Donal Hughes

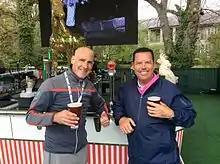
Donal Hughes with fellow broadcaster Rich Beem at the 2016 Irish Open

Donal Hughes (born in 1974) is an Irish sport broadcaster, influencer, and athlete. Originally known as a sports writer, Hughes transitioned his hobby into a second career when he became the golfing "SpinDoctor" for the "Irish Examiner". Later, he became head of the satirical golf website GolfCentralDaily. He curates social media and works as an influencer for sports companies involved in golf, Gaelic football, and triathlon. In addition, he is the Chief Equipment Reviewer of Golf Bidder, including for their YouTube channel.